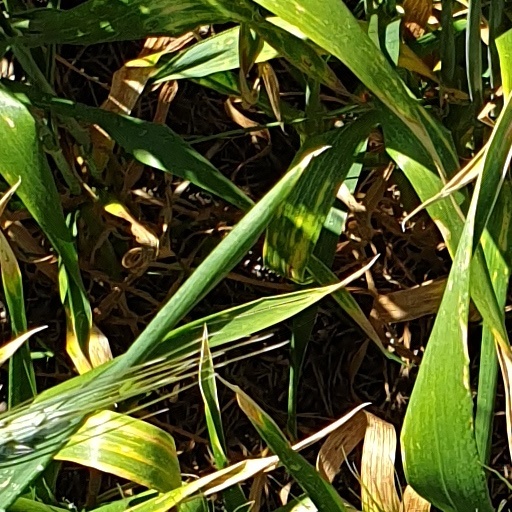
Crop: wheat